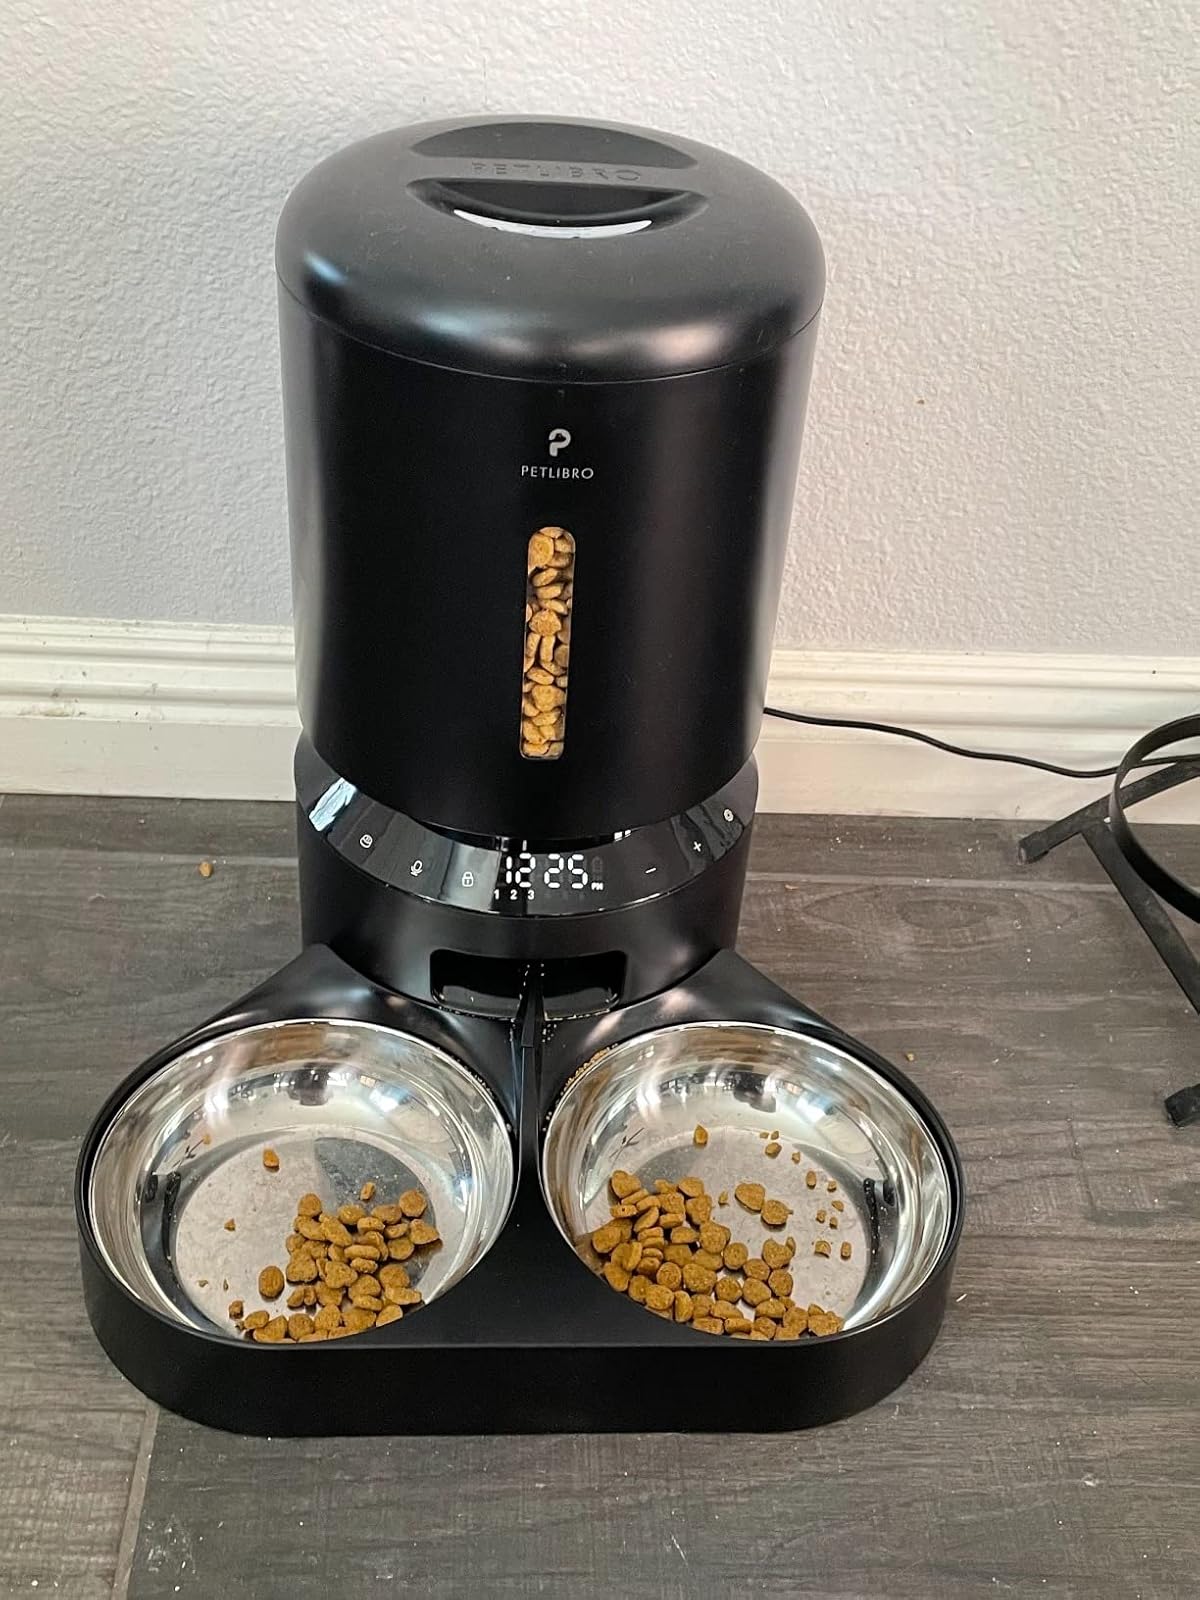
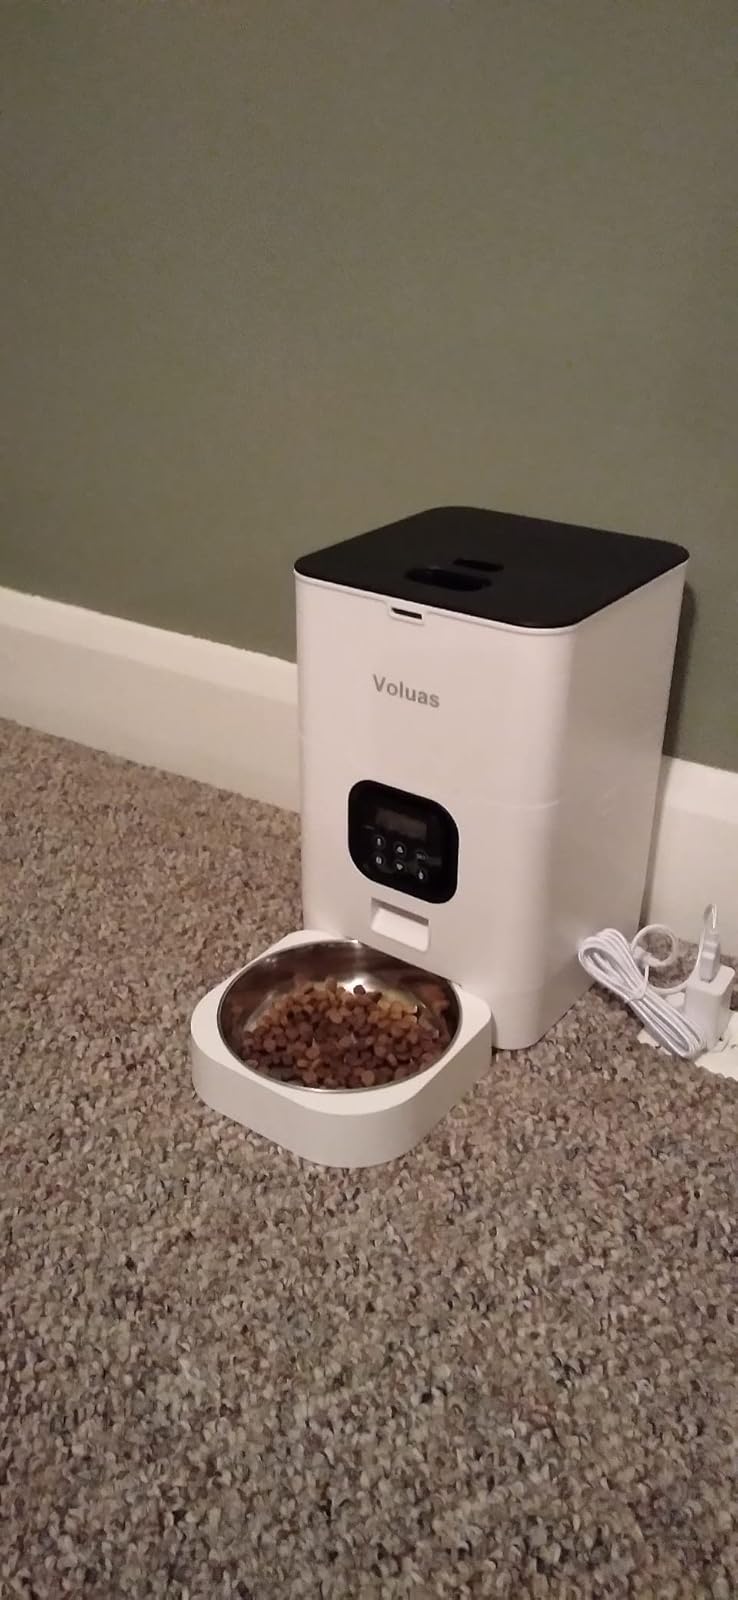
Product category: items_feeder
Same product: no